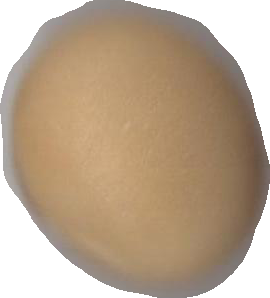
Variety: Grobogan